The Boat Race 1841

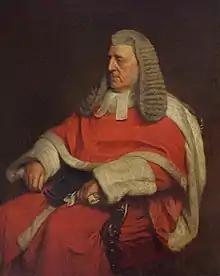
George Denman rowed at number seven for Cambridge.

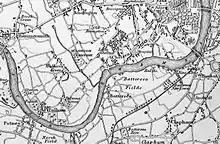
The 1841 race took place between Westminster and Putney bridges.

Cambridge were considered favourites for the race, mainly as they had won the previous three races on the Thames. The Light Blues won the toss and elected to start at the first arch from the centre of Westminster Bridge on the Surrey side, Oxford from the next arch along. The race commenced at 6:10 p.m., with the Light Blues making the better start, taking an early lead, and getting clear by Lambeth. A lead of at least two lengths by Vauxhall Bridge was extended to around six lengths by Battersea Bridge.